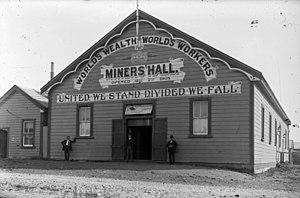
La ville Runanga est une petite localité de la région de la West Coast, située dans l’Île du Sud de Nouvelle-Zélande.